Race Point

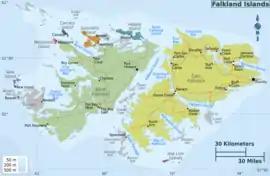
Location of Weddell Island in the Falkland Islands

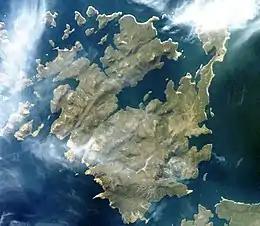
Satellite image of Weddell Island

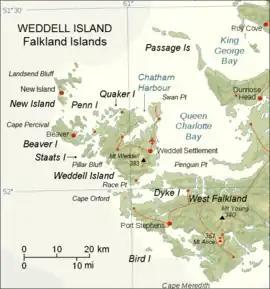
Map of Weddell Island

Race Point is the point on the north side of Smylie Channel forming the south extremity of Weddell Island in the Falkland Islands. The point is located at , which is 26.7 km south-southwest of Swan Point, 3.5 km west-northwest of neighbouring Dyke Island, 1.8 km north of West Island and 4 km north-northeast of Orford Hill, West Falkland.